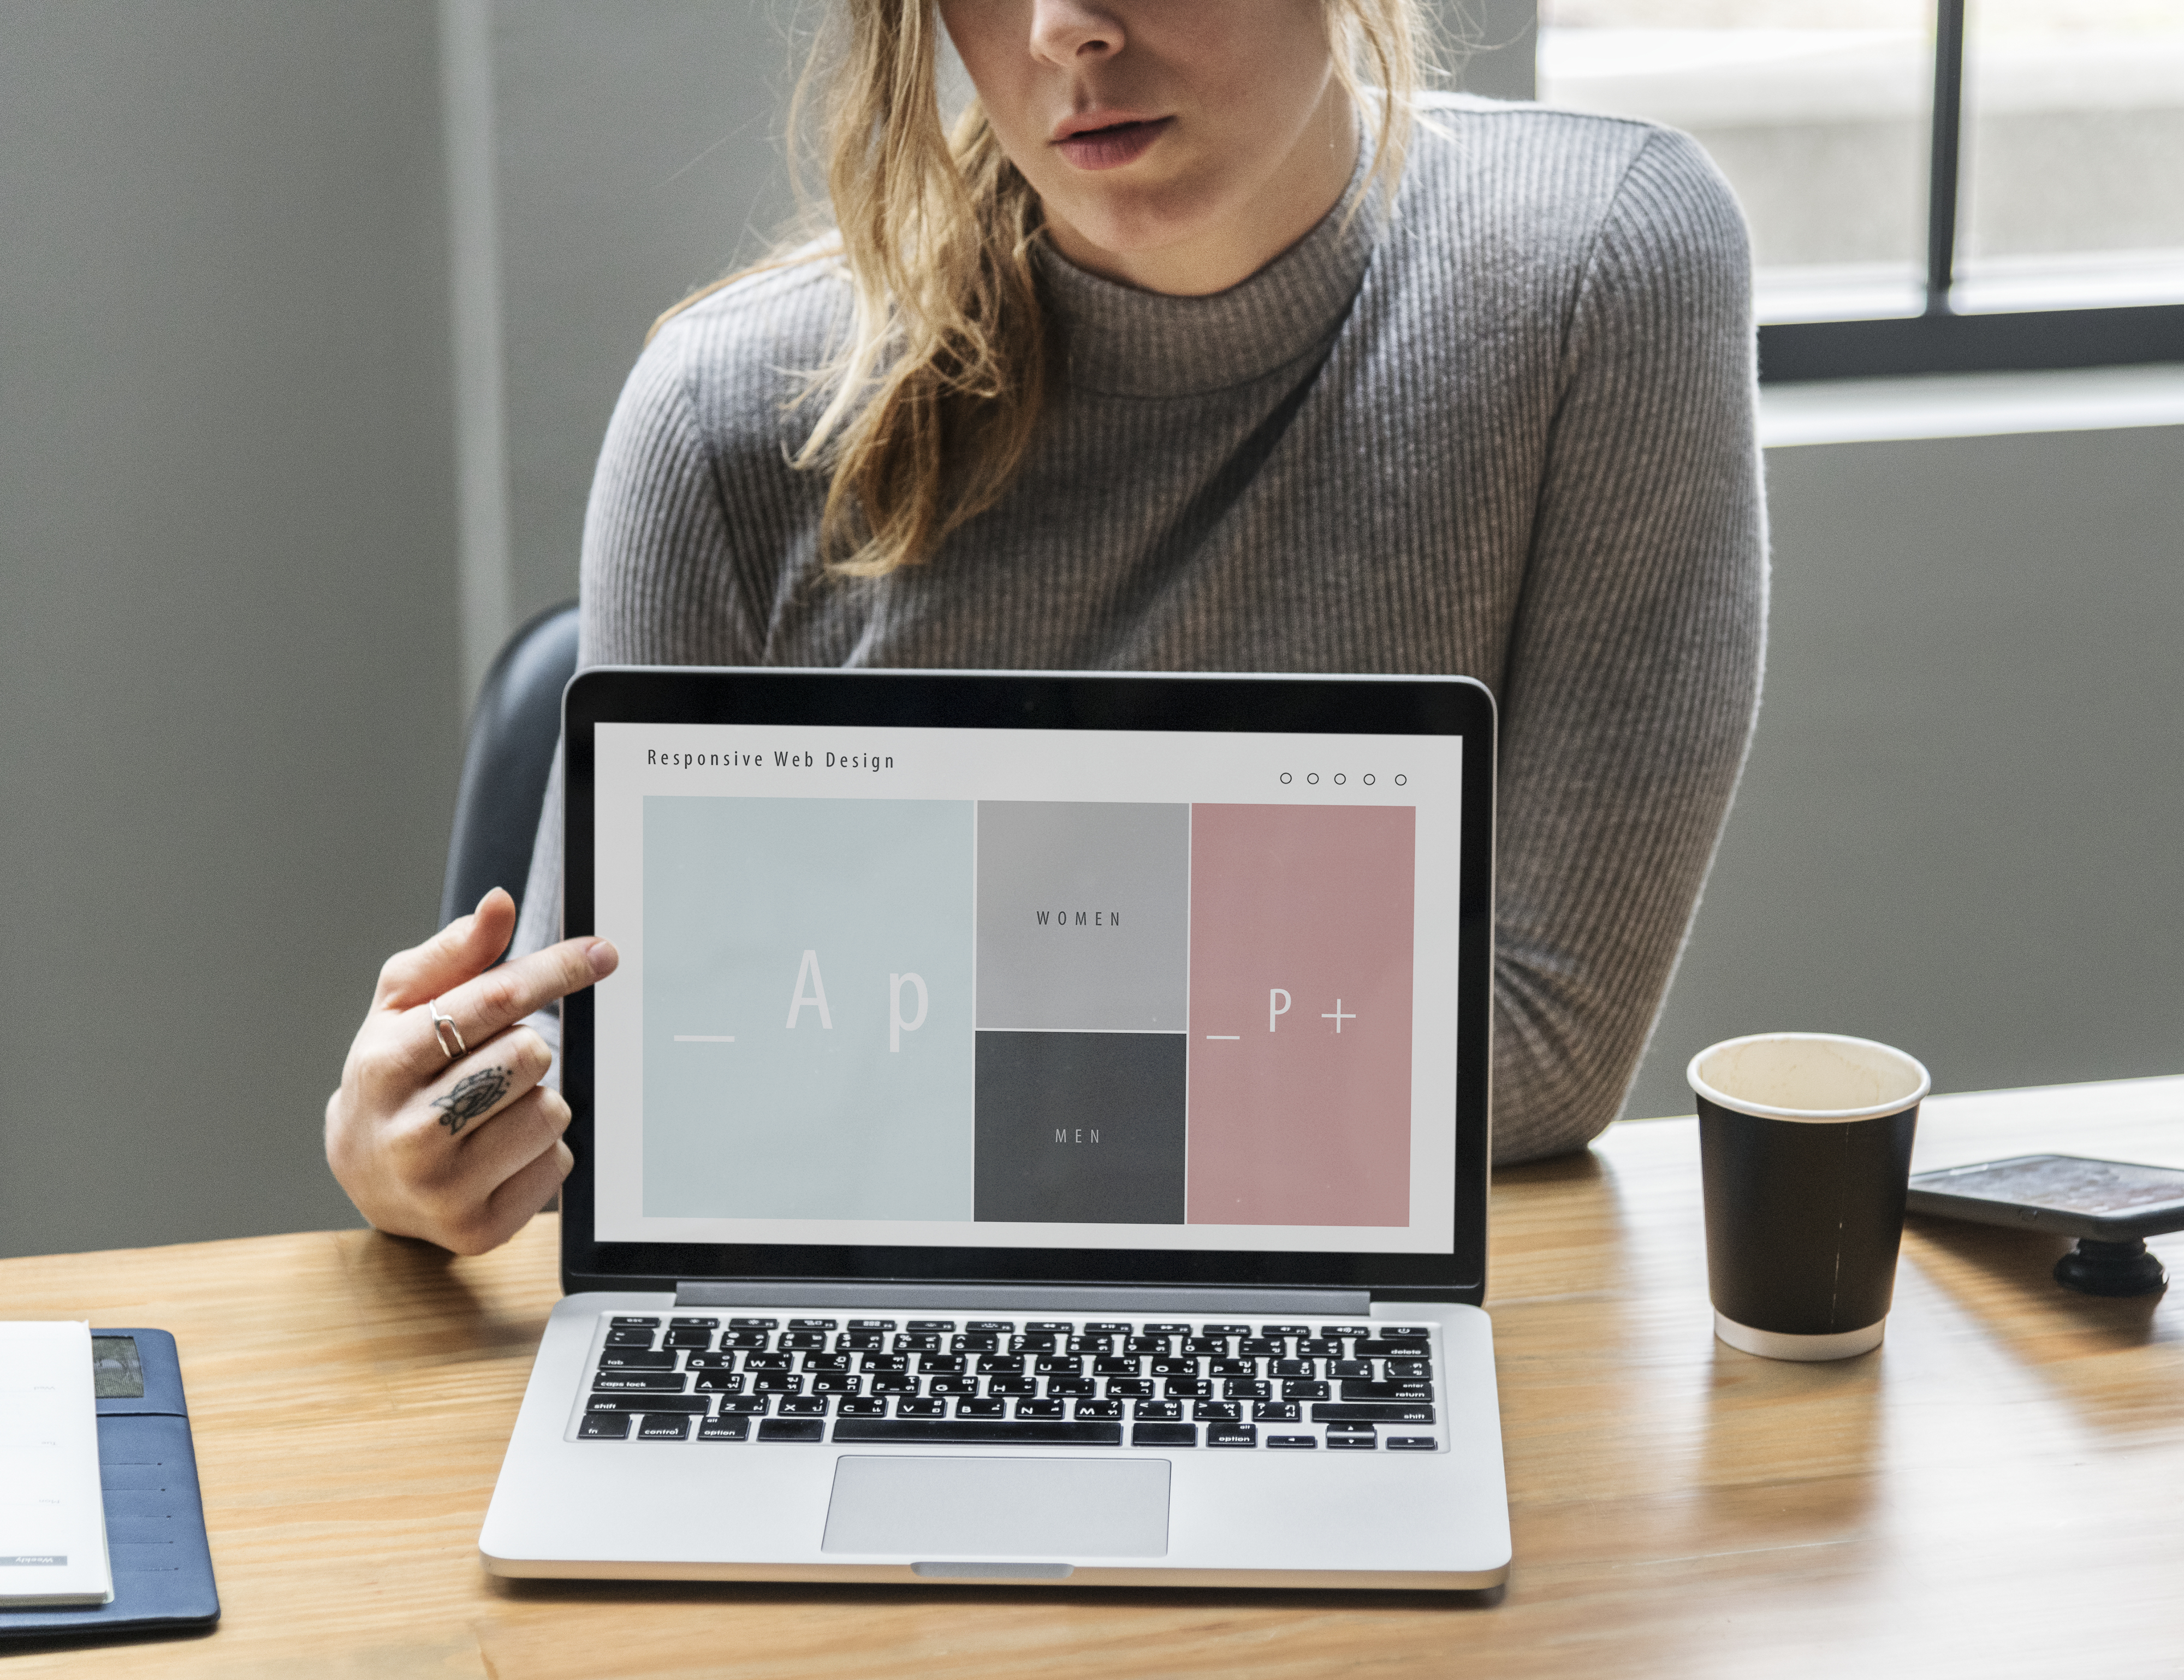
american, blond, casual, caucasian, computer, connection, copy space, corporate, design space, desk, desktop, device, digital, discussion, display, drink, electronic, european, interface, internet, laptop, meeting, monitor, network, notebook, office, partnership, pointing, portable, presentation, screen, seminar, sensual, sexy, startup, technology, template, westerner, woman, netbook, electronic device, product, communication, personal computer